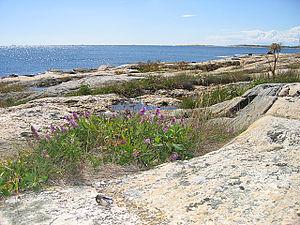
Le parc national d'Ytre Hvaler est un parc national du sud-est de la Norvège, à la frontière avec la Suède. Situé dans les communes de Hvaler et de Fredrikstad dans le comté de Viken, le parc couvre 354 km² principalement maritimes de la partie extérieure de l'archipel de Hvaler et se prolonge du côté suédois par le parc national de Kosterhavet. Le parc fut inauguré en 2009, simultanément avec son voisin suédois, devenant le premier parc national marin de Norvège.